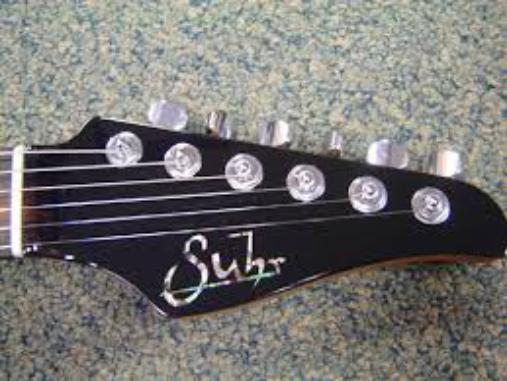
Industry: Leisure